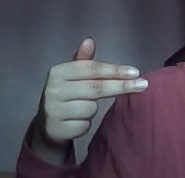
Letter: ghain